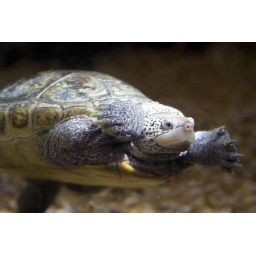
A picture of a turtle swimming in the nature center at Maymont Park Richmond Va.